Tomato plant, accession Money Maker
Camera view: bottom (45 deg); turntable rotation: 180 degrees
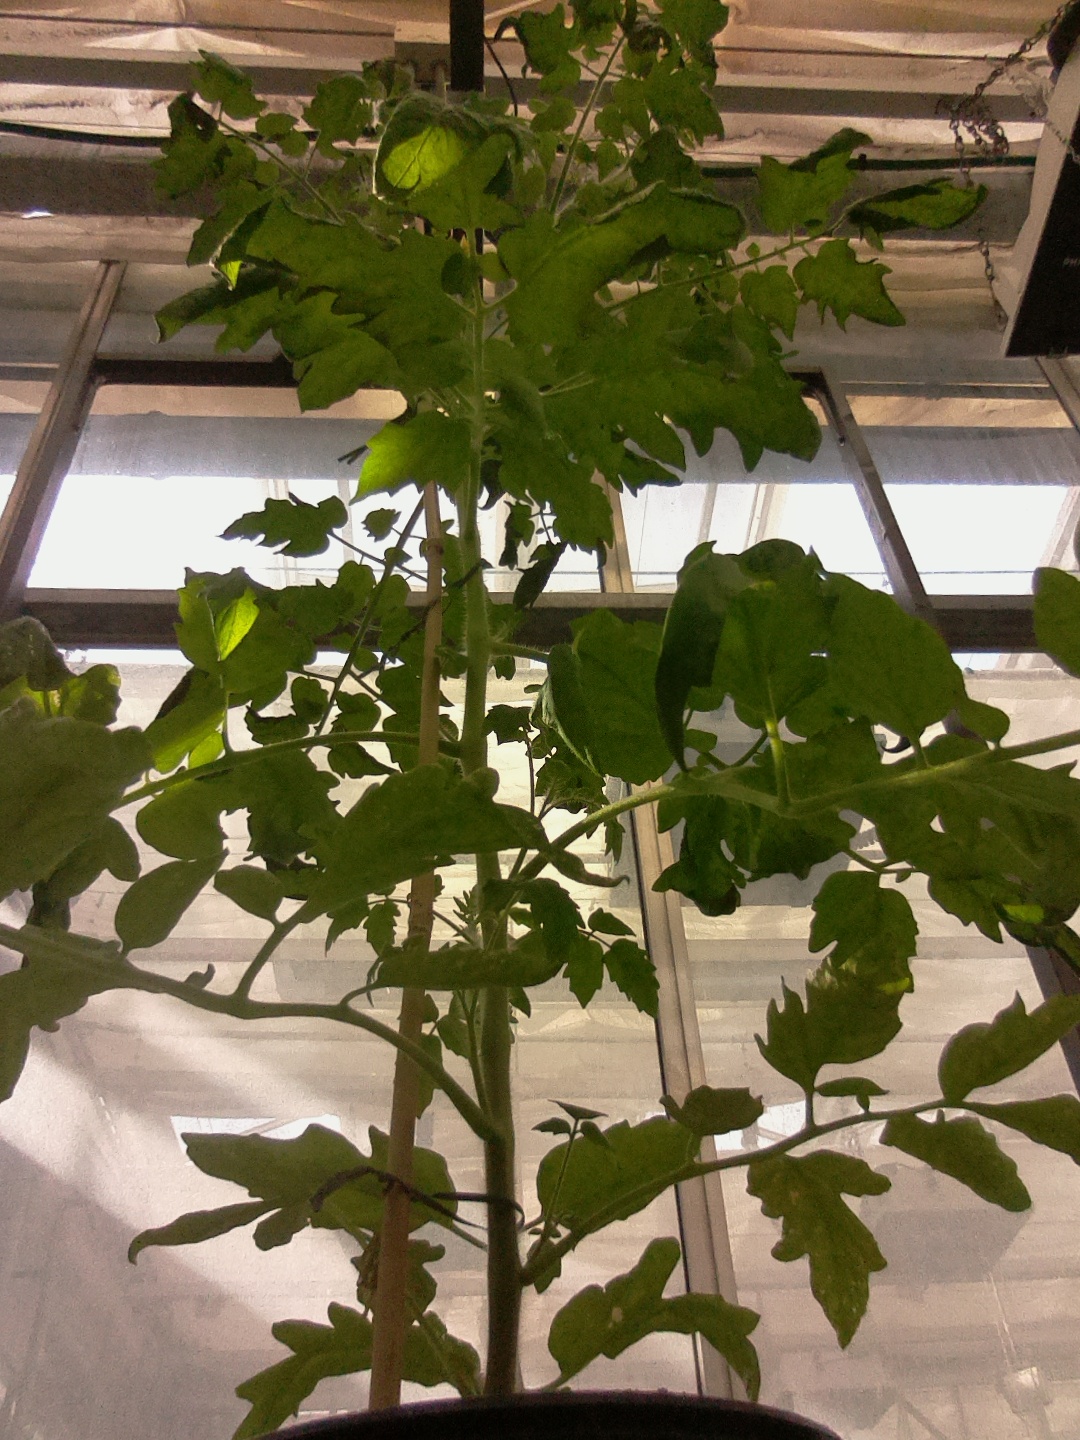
BBCH growth stage 64: 40%-50% of flowers open